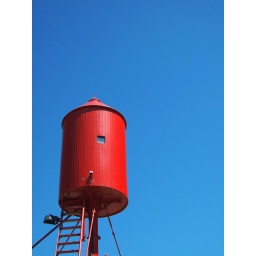
Small bright red and ineffective looking lighthouse in Fowey harbour